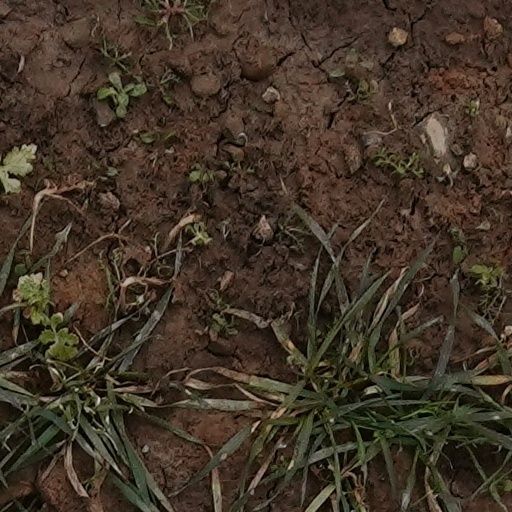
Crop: wheat